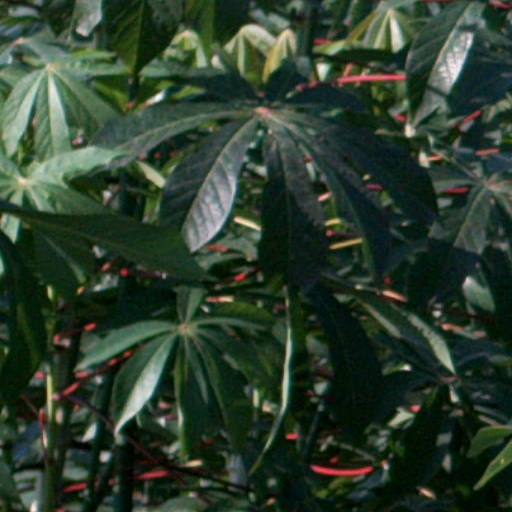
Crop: cassava